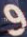
Number: 9